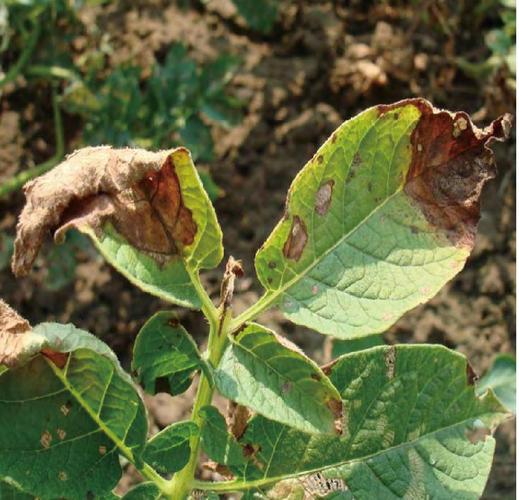
Plant: Potato
Disease: potato late blight